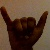
The image shows a hand gesture representing the letter 'Y' in Indian Sign Language.